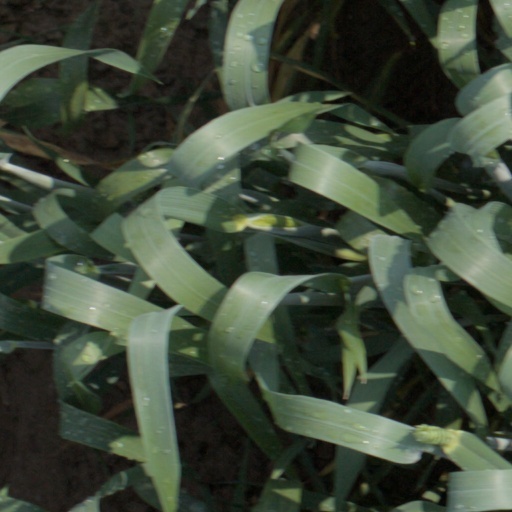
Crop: wheat